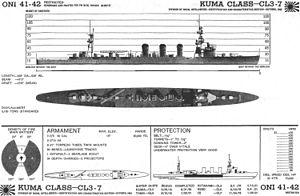
La classe Kuma fut la seconde classe de croiseurs légers de la Marine impériale japonaise construite conjointement aux arsenaux navals de Nagasaki, Kōbe et Sasebo. Ils ont participé à de nombreuses actions pendant la Seconde Guerre mondiale sur le théâtre de la guerre du Pacifique.